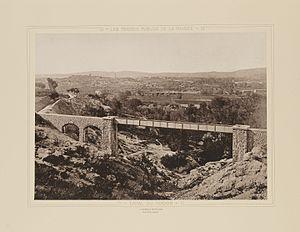
Le canal du Verdon est un canal d'irrigation en Provence, construit de 1866 à 1875, pour amener l'eau du Verdon à Aix-en-Provence. Il est progressivement abandonné dans les années 1970, au profit du canal de Provence.